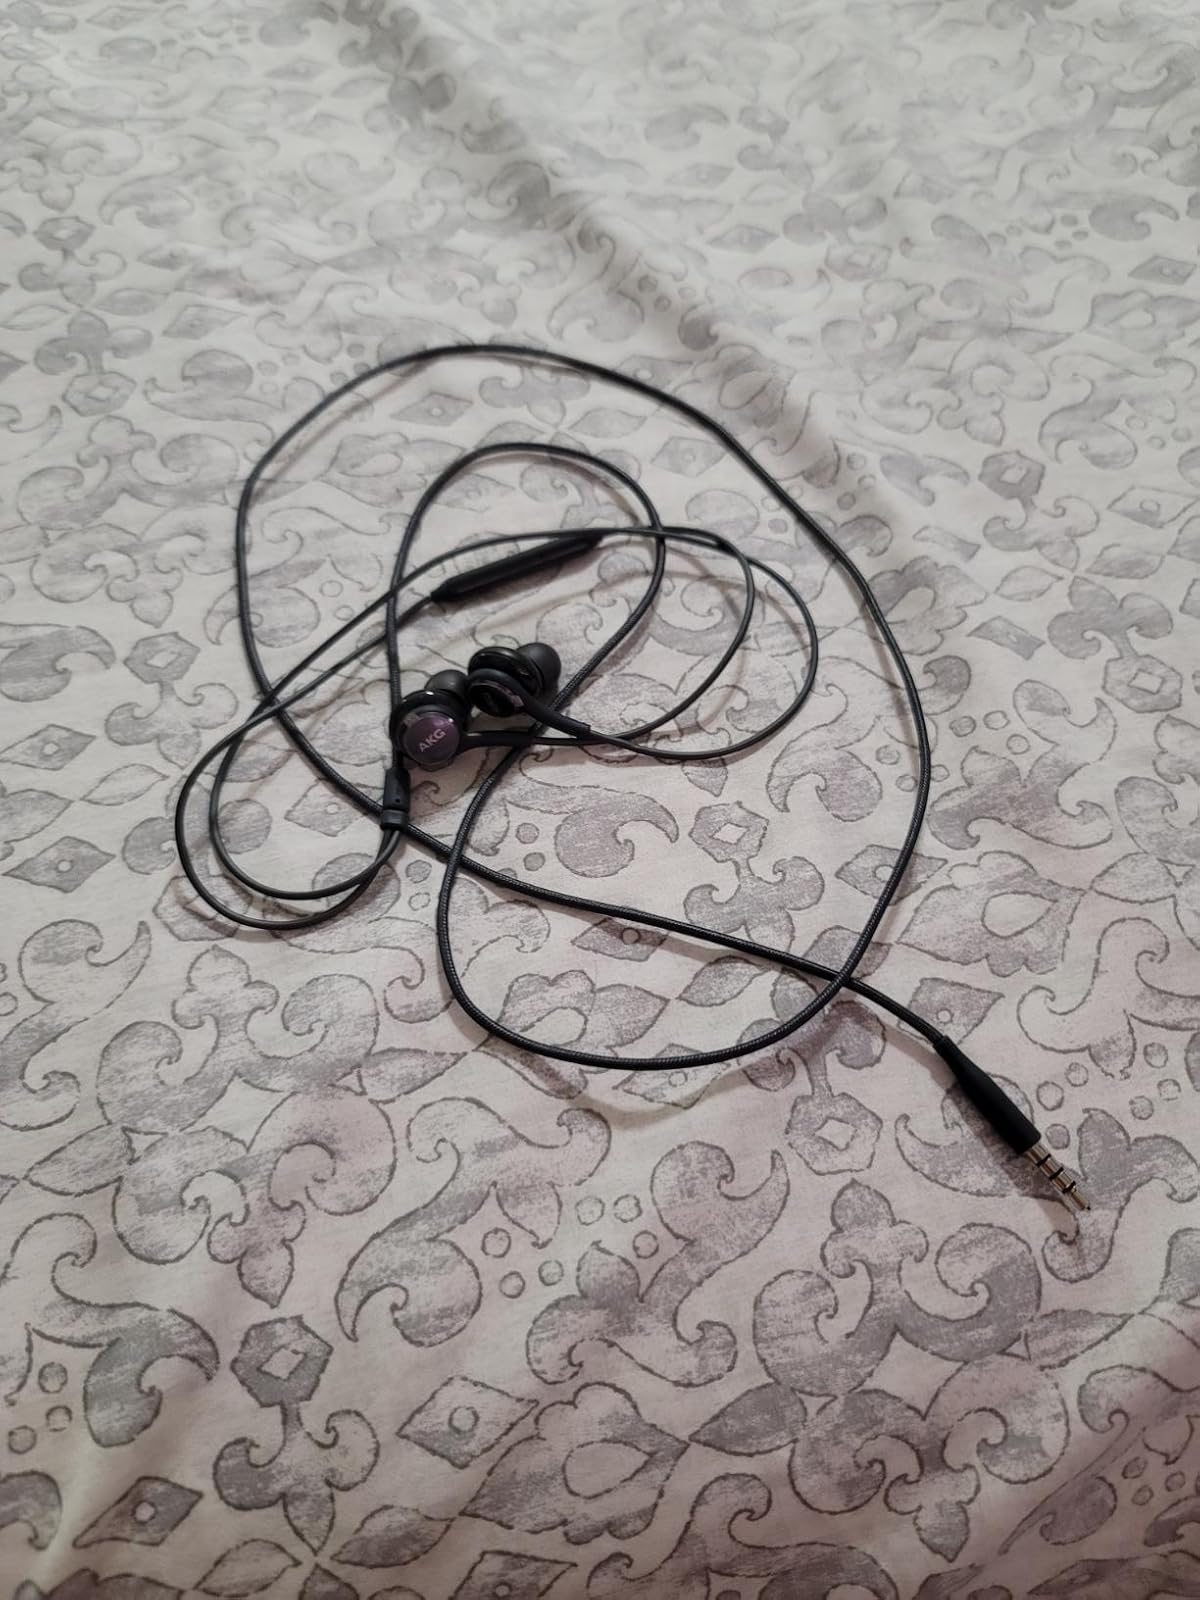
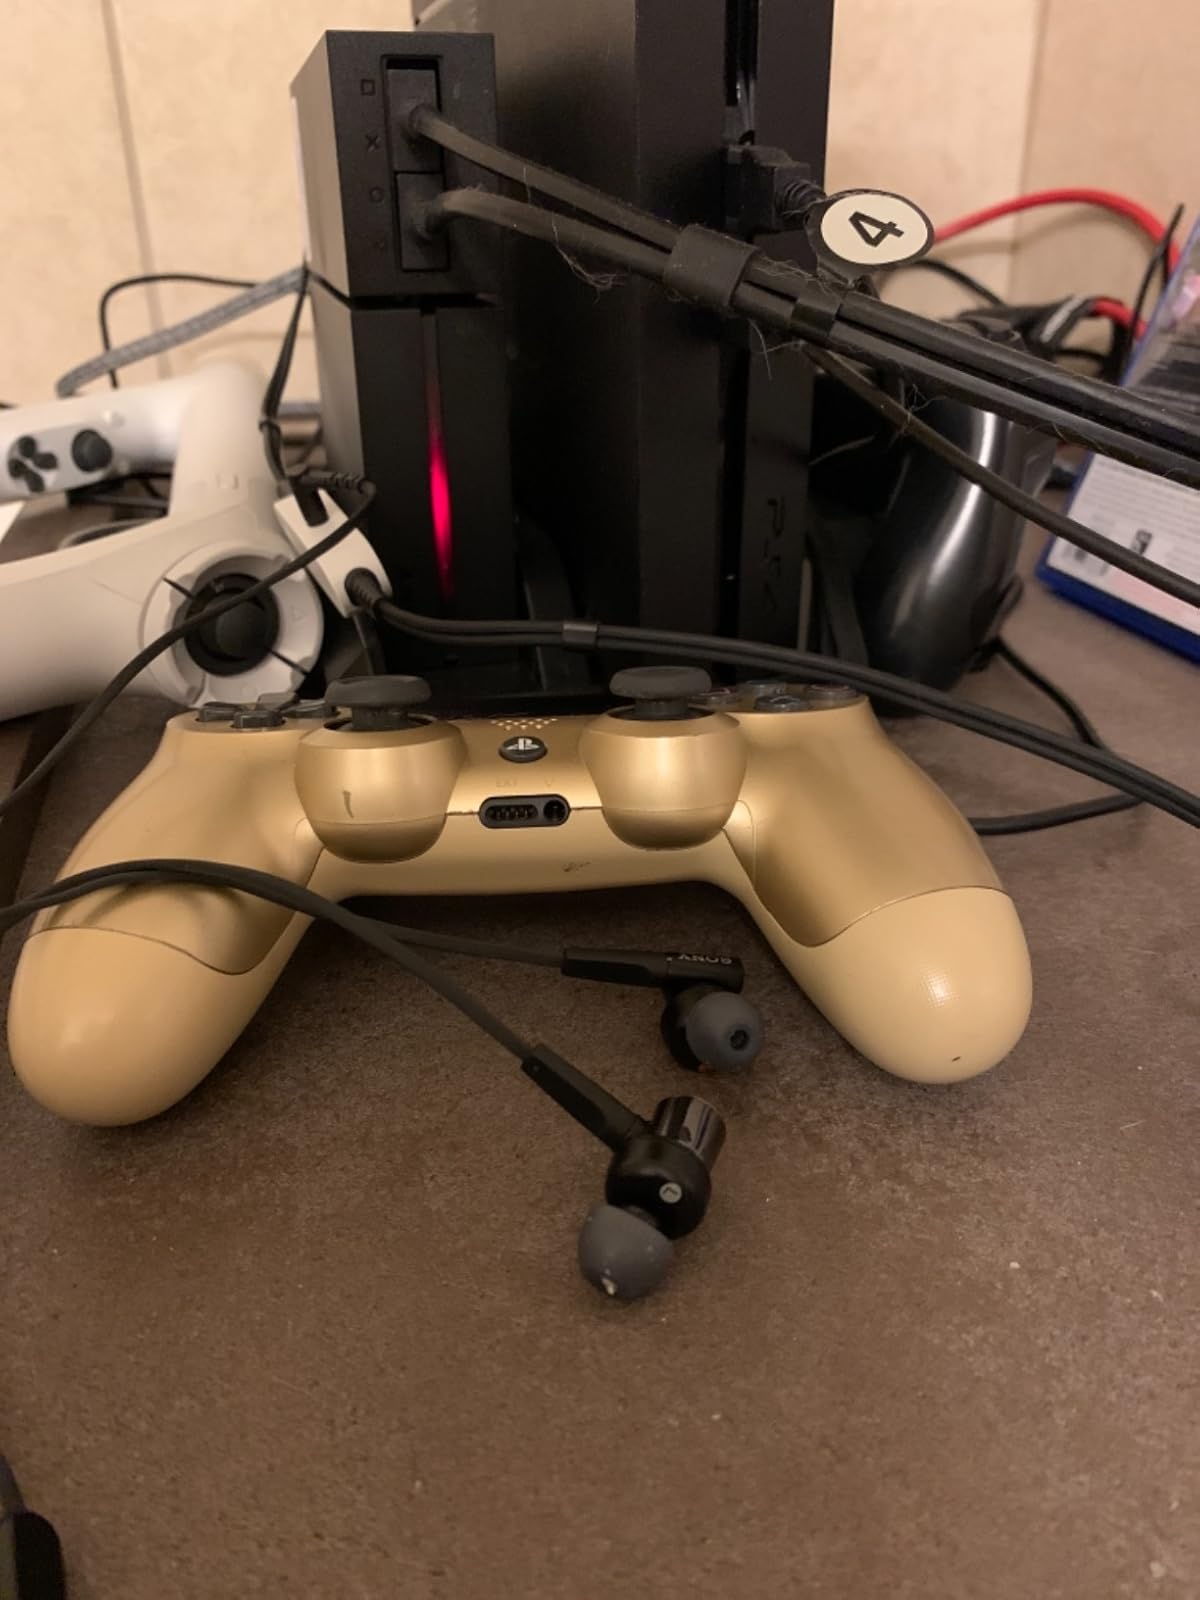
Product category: headphones
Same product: no